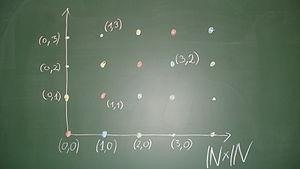
En mathématiques, un entier relatif est un nombre qui se présente comme un entier naturel auquel on a adjoint un signe positif ou négatif indiquant sa position par rapport à 0 sur un axe orienté. Les entiers positifs s'identifient aux entiers naturels : 0, 1, 2, 3… tandis que les entiers négatifs sont leurs opposés : 0, −1, −2, −3… L'entier 0 lui-même est donc le seul nombre à la fois positif et négatif.